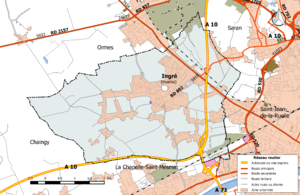
Carte du réseau routier de la commune de fr:Ingré.
Ingré est une commune française située dans le département du Loiret, en région Centre-Val de Loire.